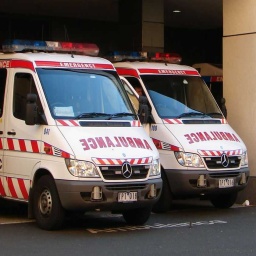
Label: ambulance